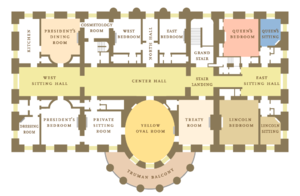
La Maison-Blanche est la résidence officielle et le bureau du président des États-Unis. Elle se situe au 1600, Pennsylvania Avenue NW à Washington D.C. Le bâtiment en grès d'Aquia Creek et peint en blanc, construit entre 1792 et 1800, s'inspire du style georgien. Il est le lieu de résidence, de travail et de réception de tous les présidents américains depuis John Adams, deuxième président des États-Unis, qui y entre en 1800.
La Treaty Room est une pièce du second étage de la Résidence Executive, le corps central de la Maison-Blanche. La pièce fait partie des appartements privés de la famille présidentielle. Elle sert en général de bureau privé pour le président. Donnant sur la façade sud, elle se trouve entre la Yellow Oval Room et la Lincoln Bedroom, avec une ouverture sur le balcon Truman.